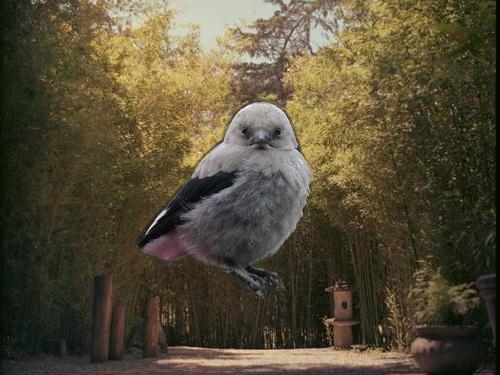
Bird species: Clark_Nutcracker
Bird type: landbird
Background: land